Howl and Other Poems

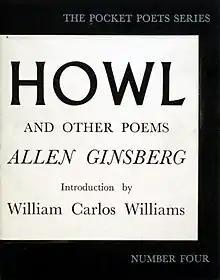
First edition (Pocket Poets Series from City Lights Books)

Howl and Other Poems is a collection of poetry by Allen Ginsberg published November 1, 1956. It contains Ginsberg's most famous poem, "Howl", which is considered to be one of the principal works of the Beat Generation as well as "A Supermarket in California", "Transcription of Organ Music", "Sunflower Sutra", "America", "In the Baggage Room at Greyhound", and some of his earlier works. For printing the collection, the publisher Lawrence Ferlinghetti, another well-known poet, was arrested and charged with obscenity. On October 3, 1957, Judge Clayton W. Horn found Ferlinghetti not guilty of the obscenity charge, and 5,000 more copies of the text were printed to meet the public demand, which had risen in response to the publicity surrounding the trial. "Howl and Other Poems" contains two of the most well-known poems from the Beat Generation, "Howl" and "A Supermarket in California", which have been reprinted in other collections, including the "Norton Anthology of American Literature".